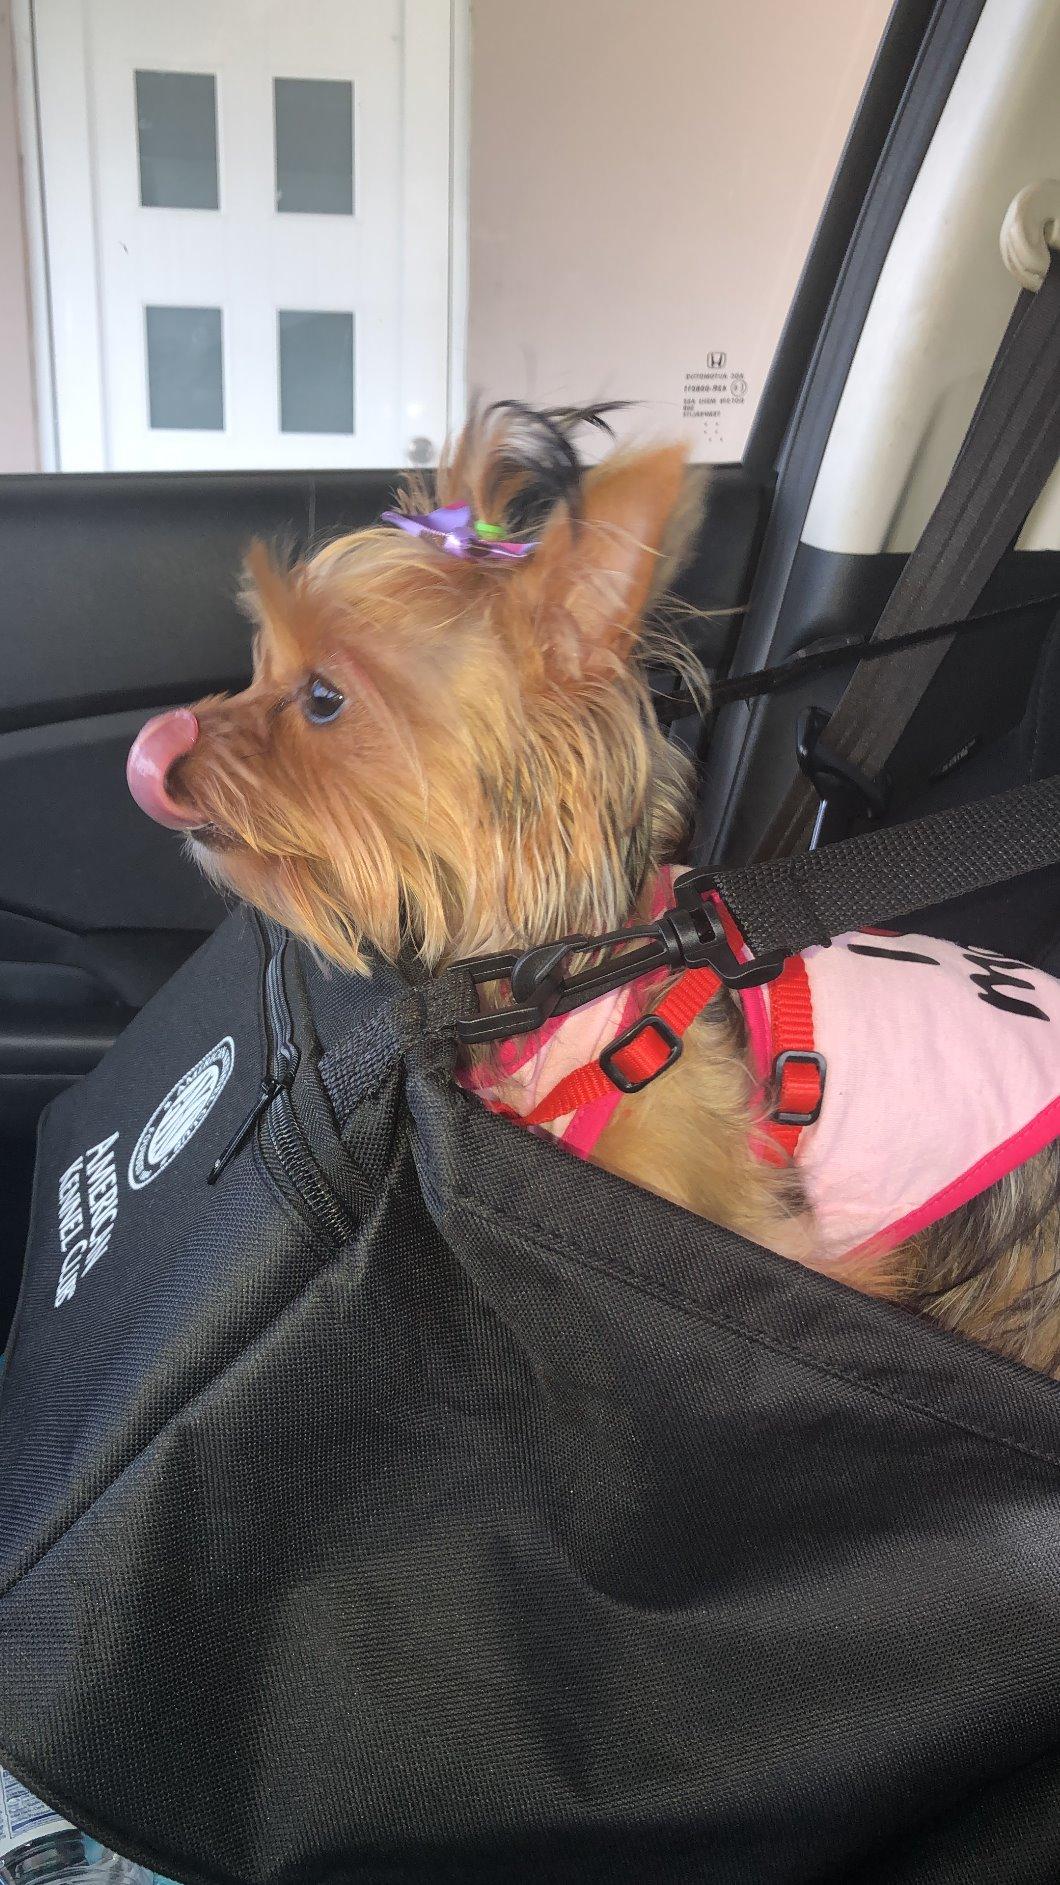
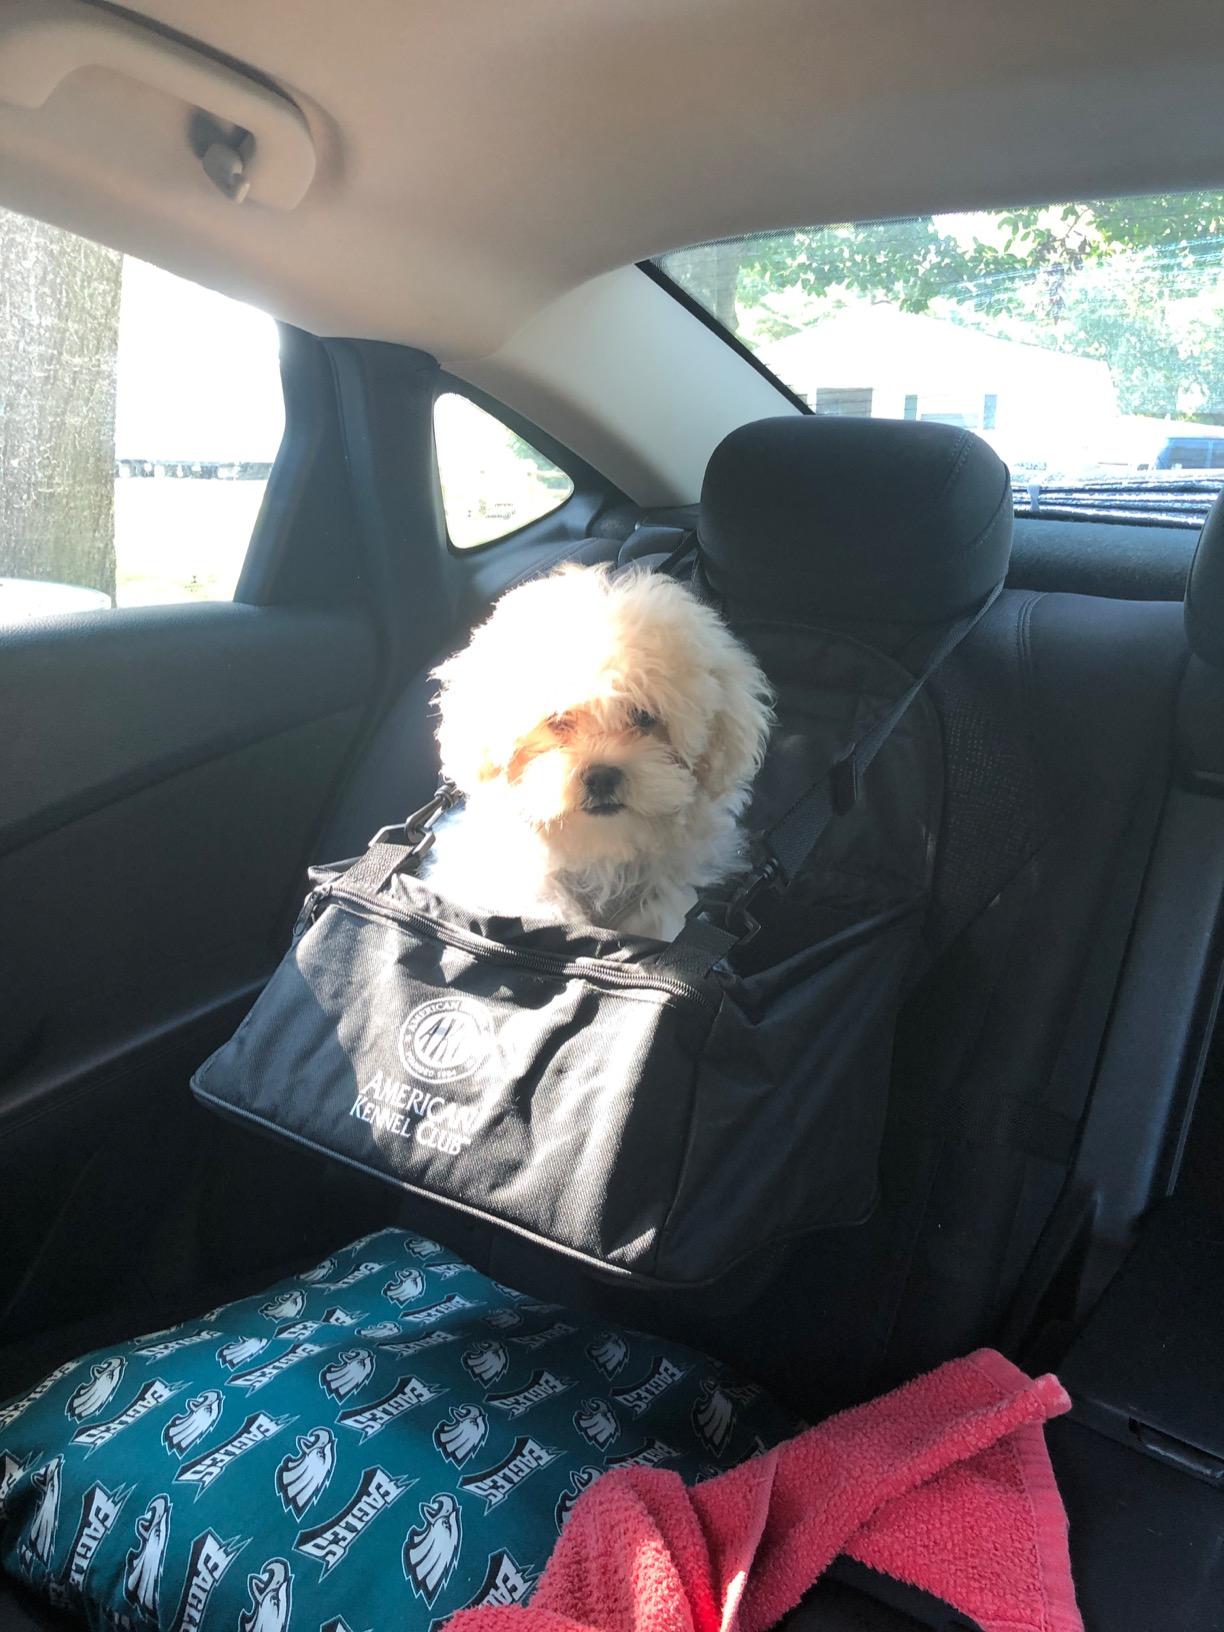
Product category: items_kennel
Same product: yes